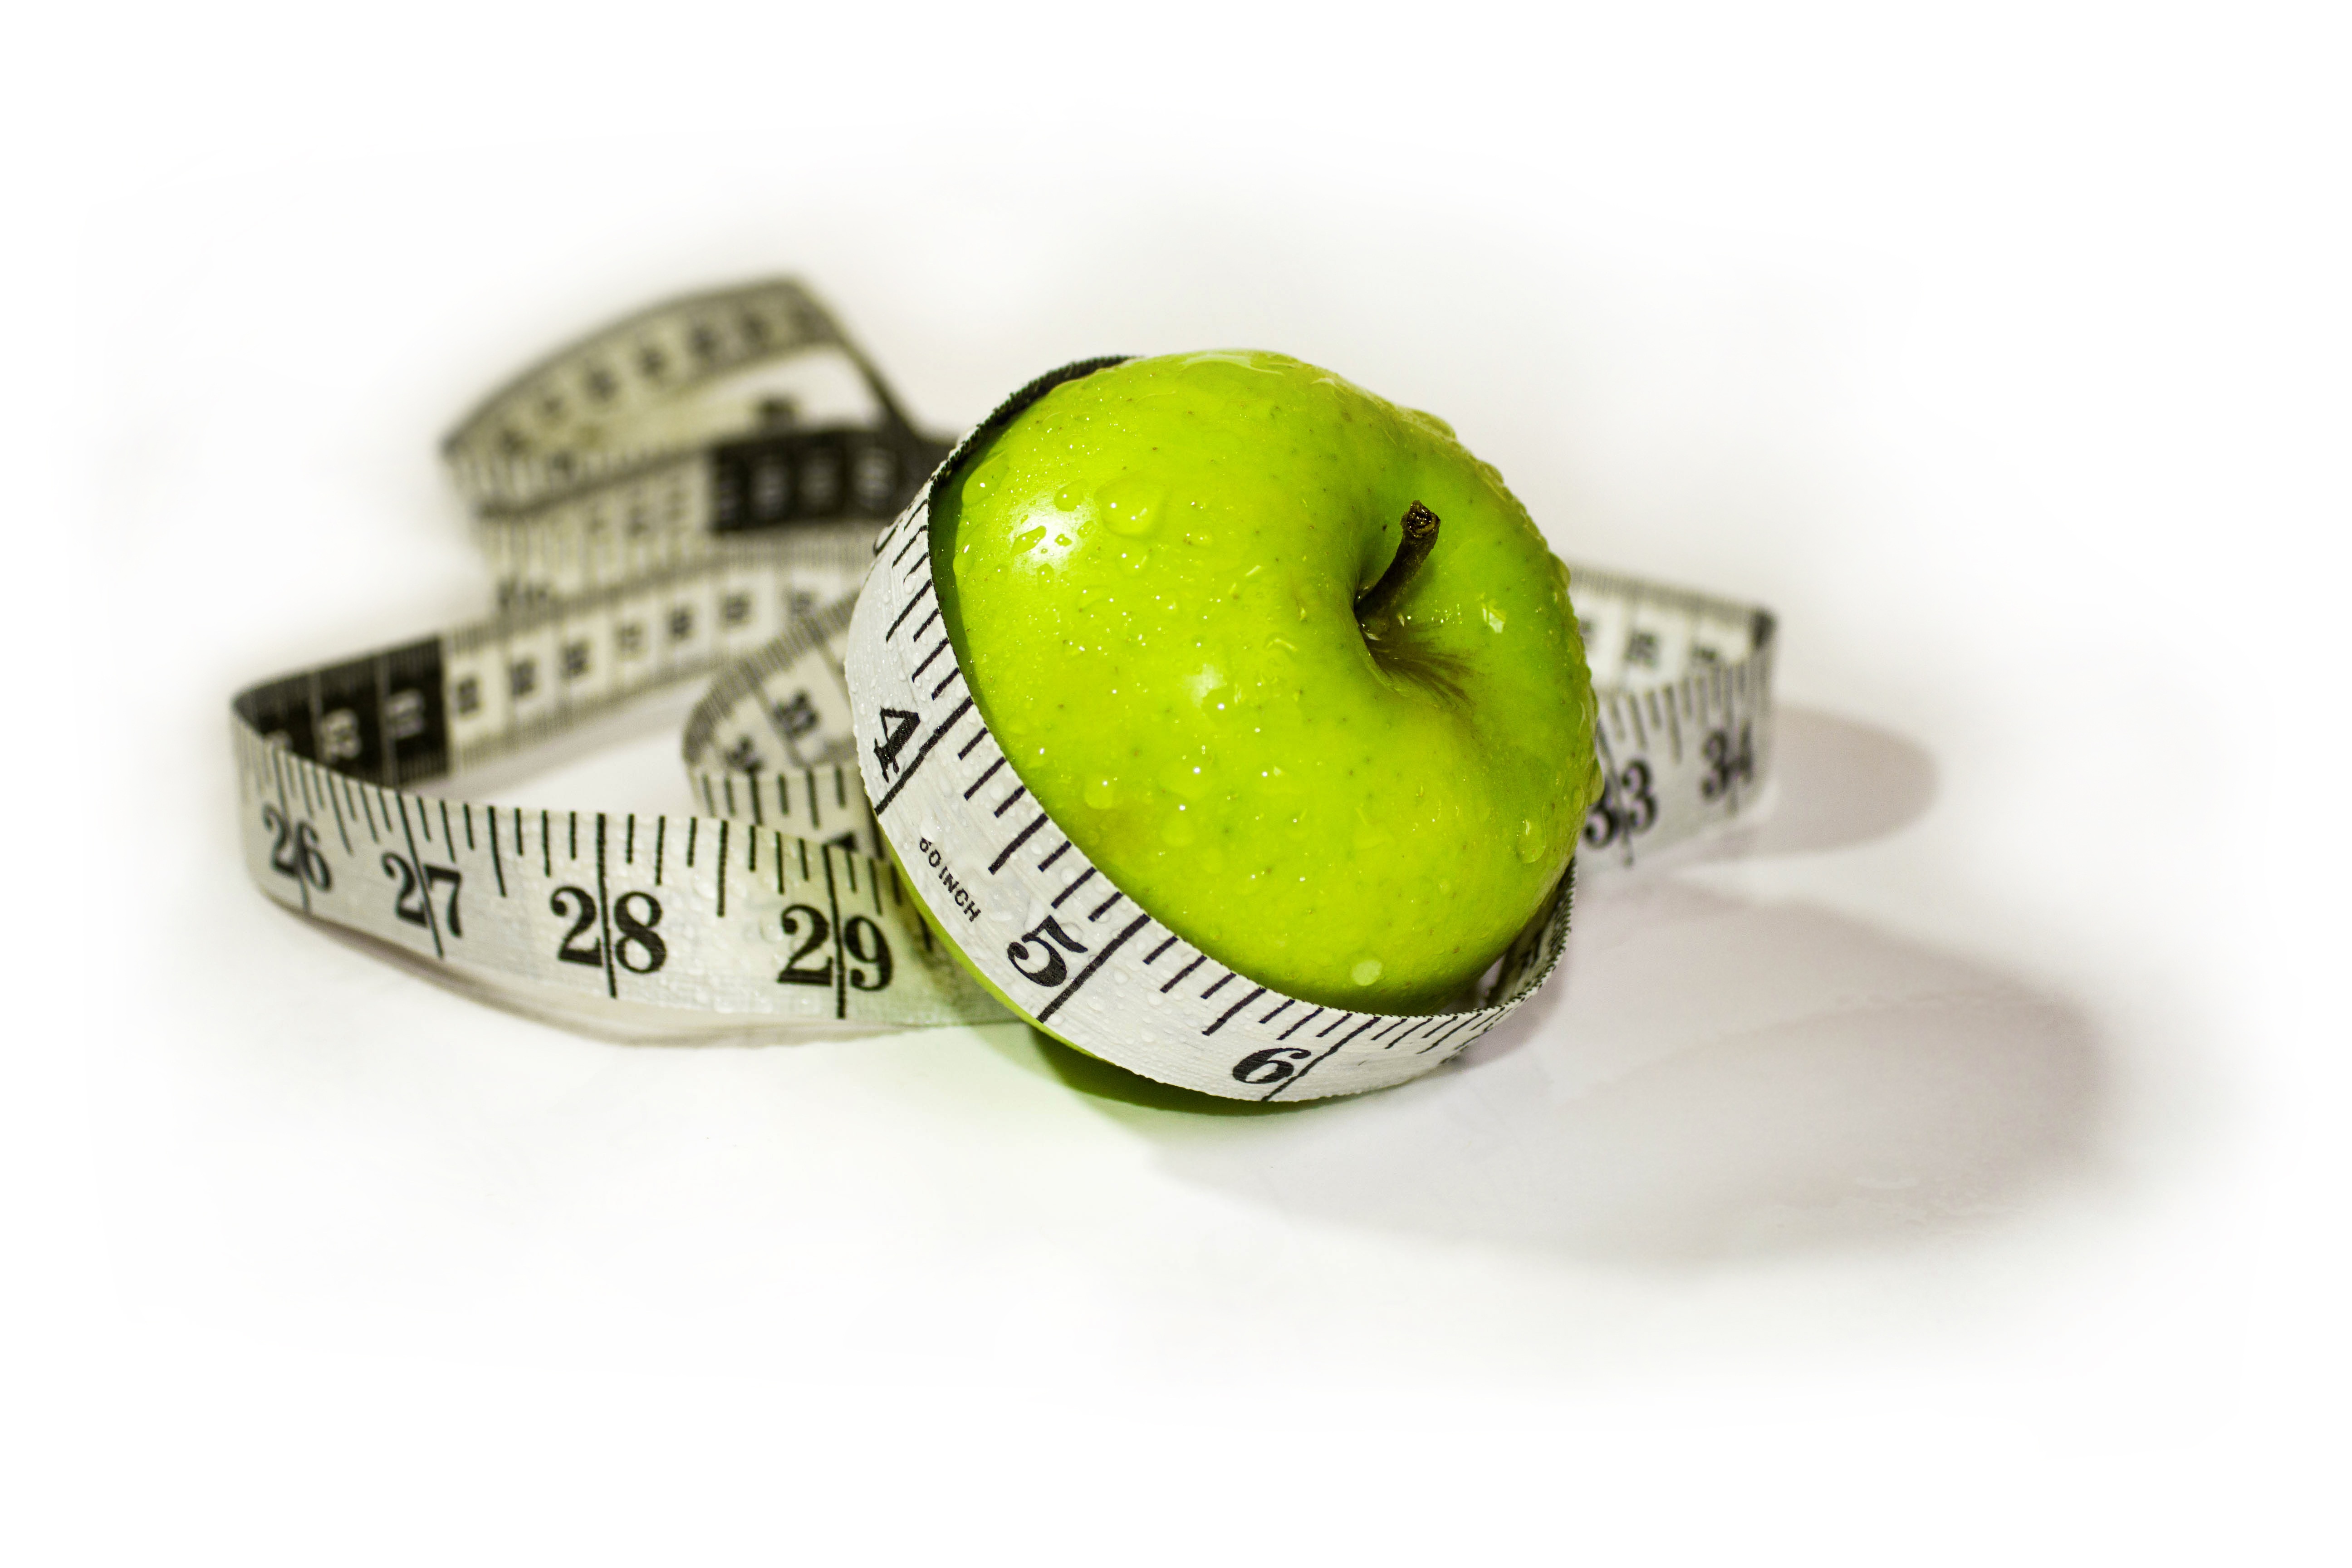
hand, plant, fruit, dish, food, green, produce, healthy, life, power, diet, bless you, citrus, flowering plant, land plant